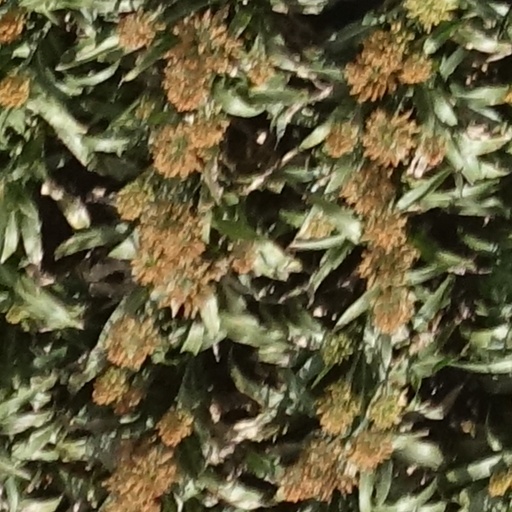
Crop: sorghum